Oldholme

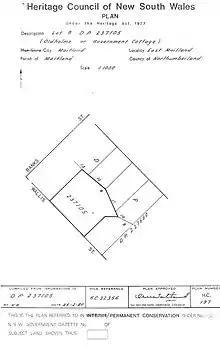
Heritage boundaries

Oldholme is a single storey Colonial Georgian brick cottage, built about 1838 as a residence for special visitors and visiting governors of New South Wales. It replaced earlier cottages built under the direction of Governor Macquarie. The building was the fourth government cottage to be built on the site, the first being constructed in 1816. The site of the cottage is significant as it reflects the beginnings of official settlement in the area. The current house was visited by Governor Gibb and was home to Police Magistrate Denny Day. Day was responsible for the prosecution of the Myall Creek Massacre perpetrators and the capture of Jewboy Davis gang.